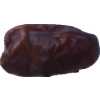
Label: dates